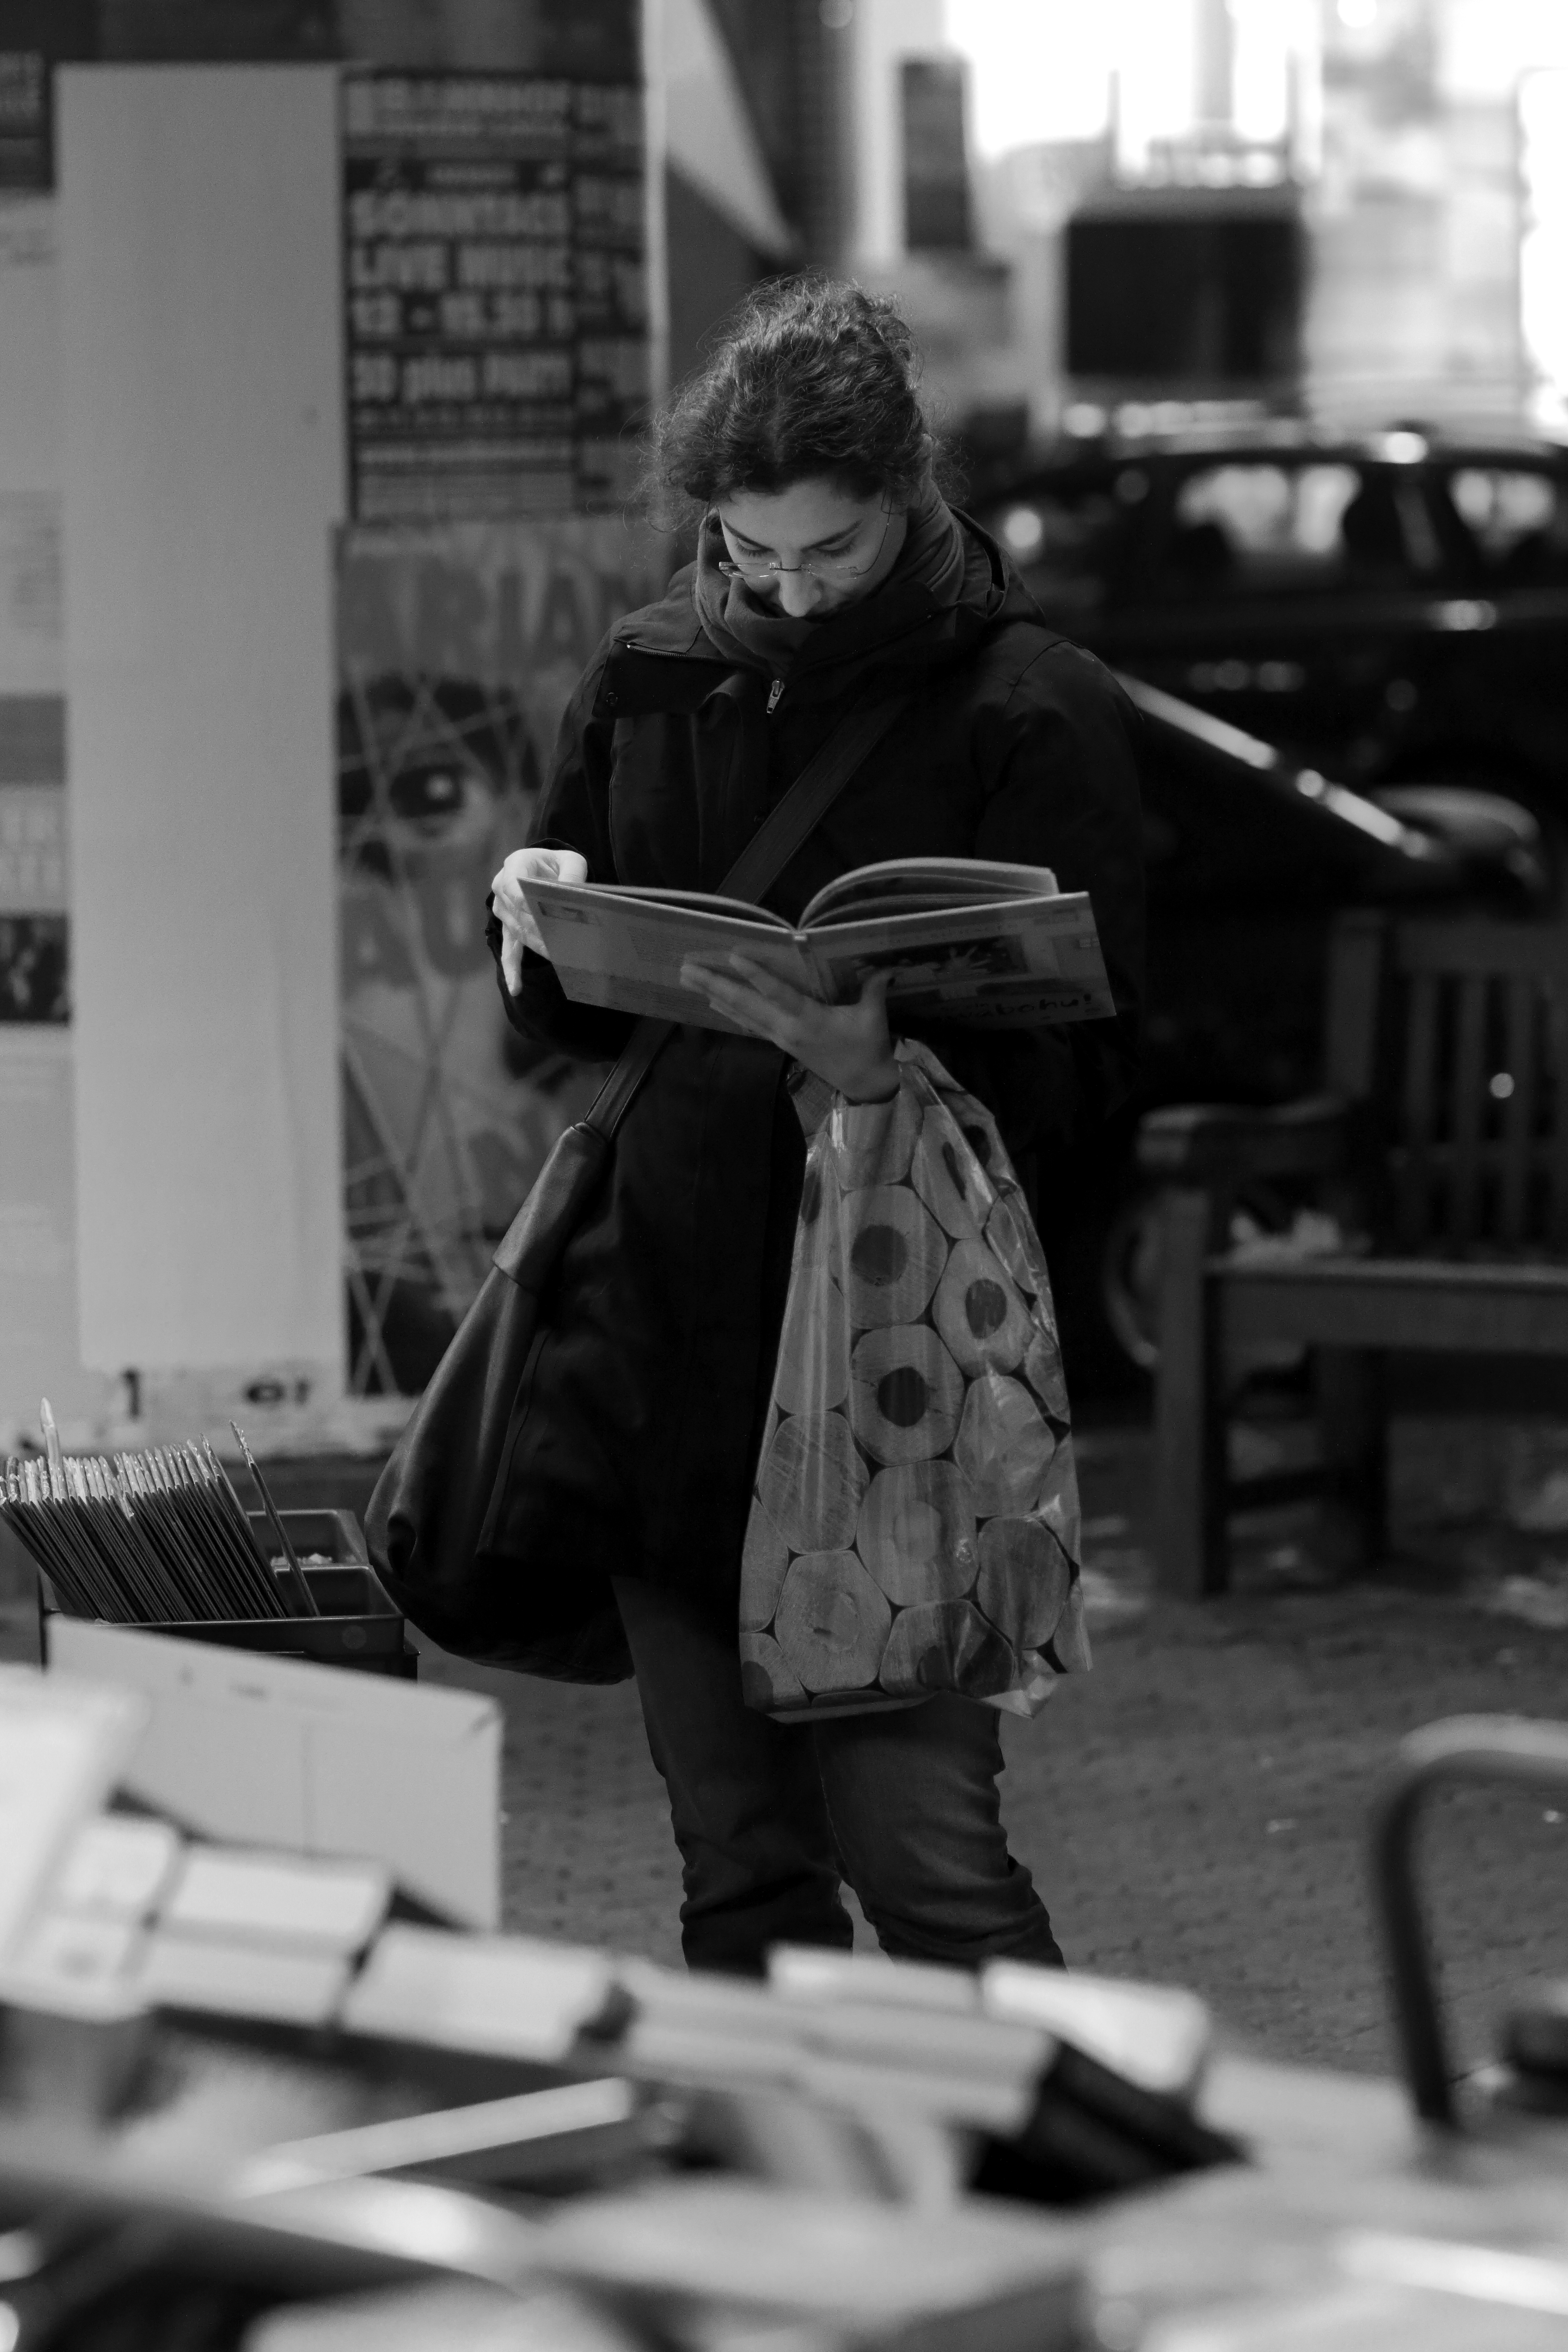
book, person, black and white, people, road, white, street, photography, reading, reader, sitting, black, monochrome, streetphotography, bw, blackandwhite, blackwhite, books, infrastructure, photograph, germany, alemania, allemagne, strasse, sw, schwarzweiss, schwarzweis, streetscene, frankfurtmain, frankfurtammain, frankfurtam, frankfurtamain, germania, hesse, hassia, hessen, leute, strassenszene, frankfurt, schwarzweissfotografie, schwarzweisfotografie, streetscenery, buchhandlung, buch, lesen, leser, leserin, b cher, buchladen, monochrome photography, film noir, human positions